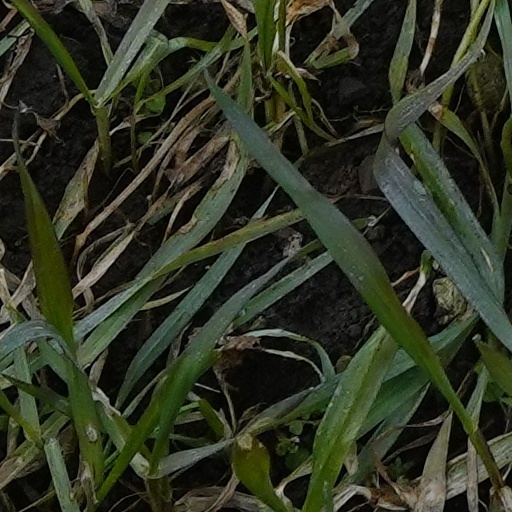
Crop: wheat